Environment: real
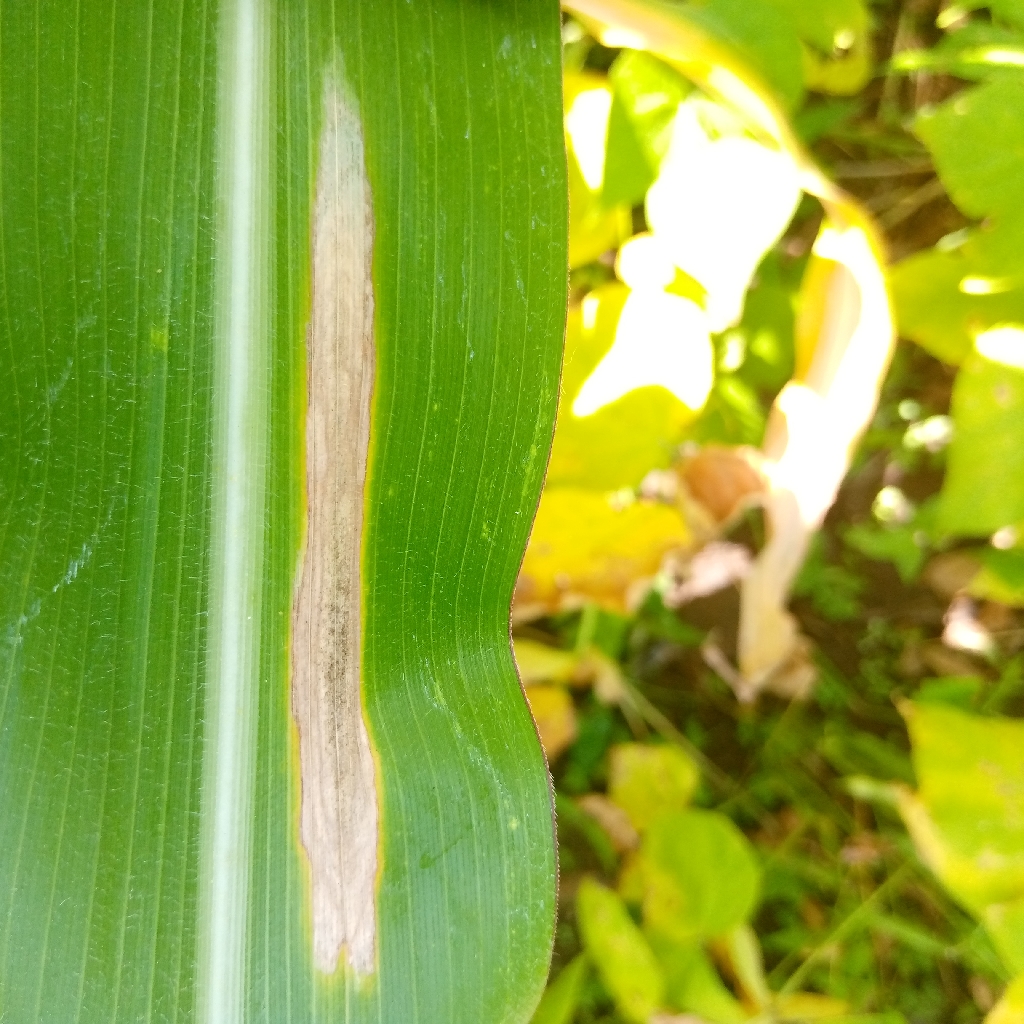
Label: northern_corn_leaf_blight